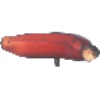
Label: Banana Red 1